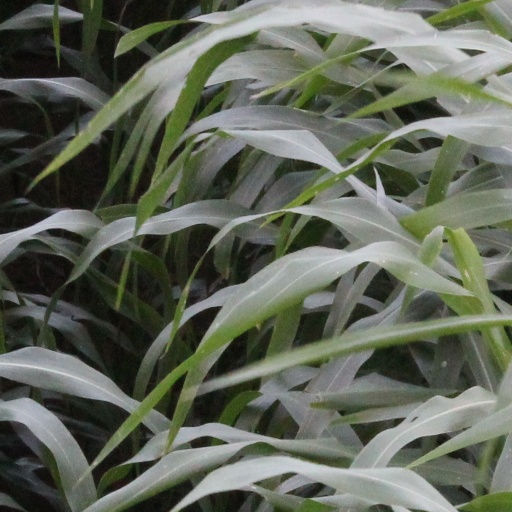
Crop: sorghum